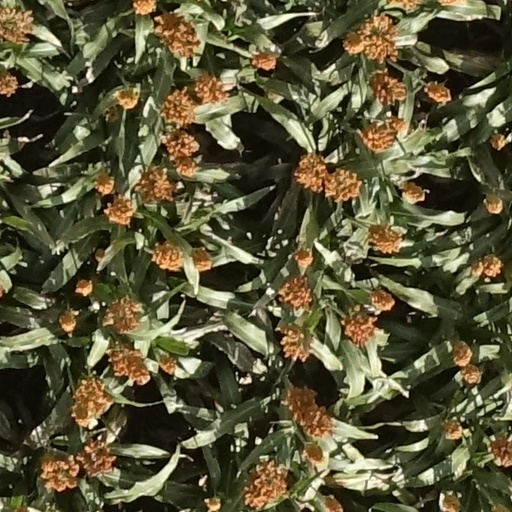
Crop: sorghum